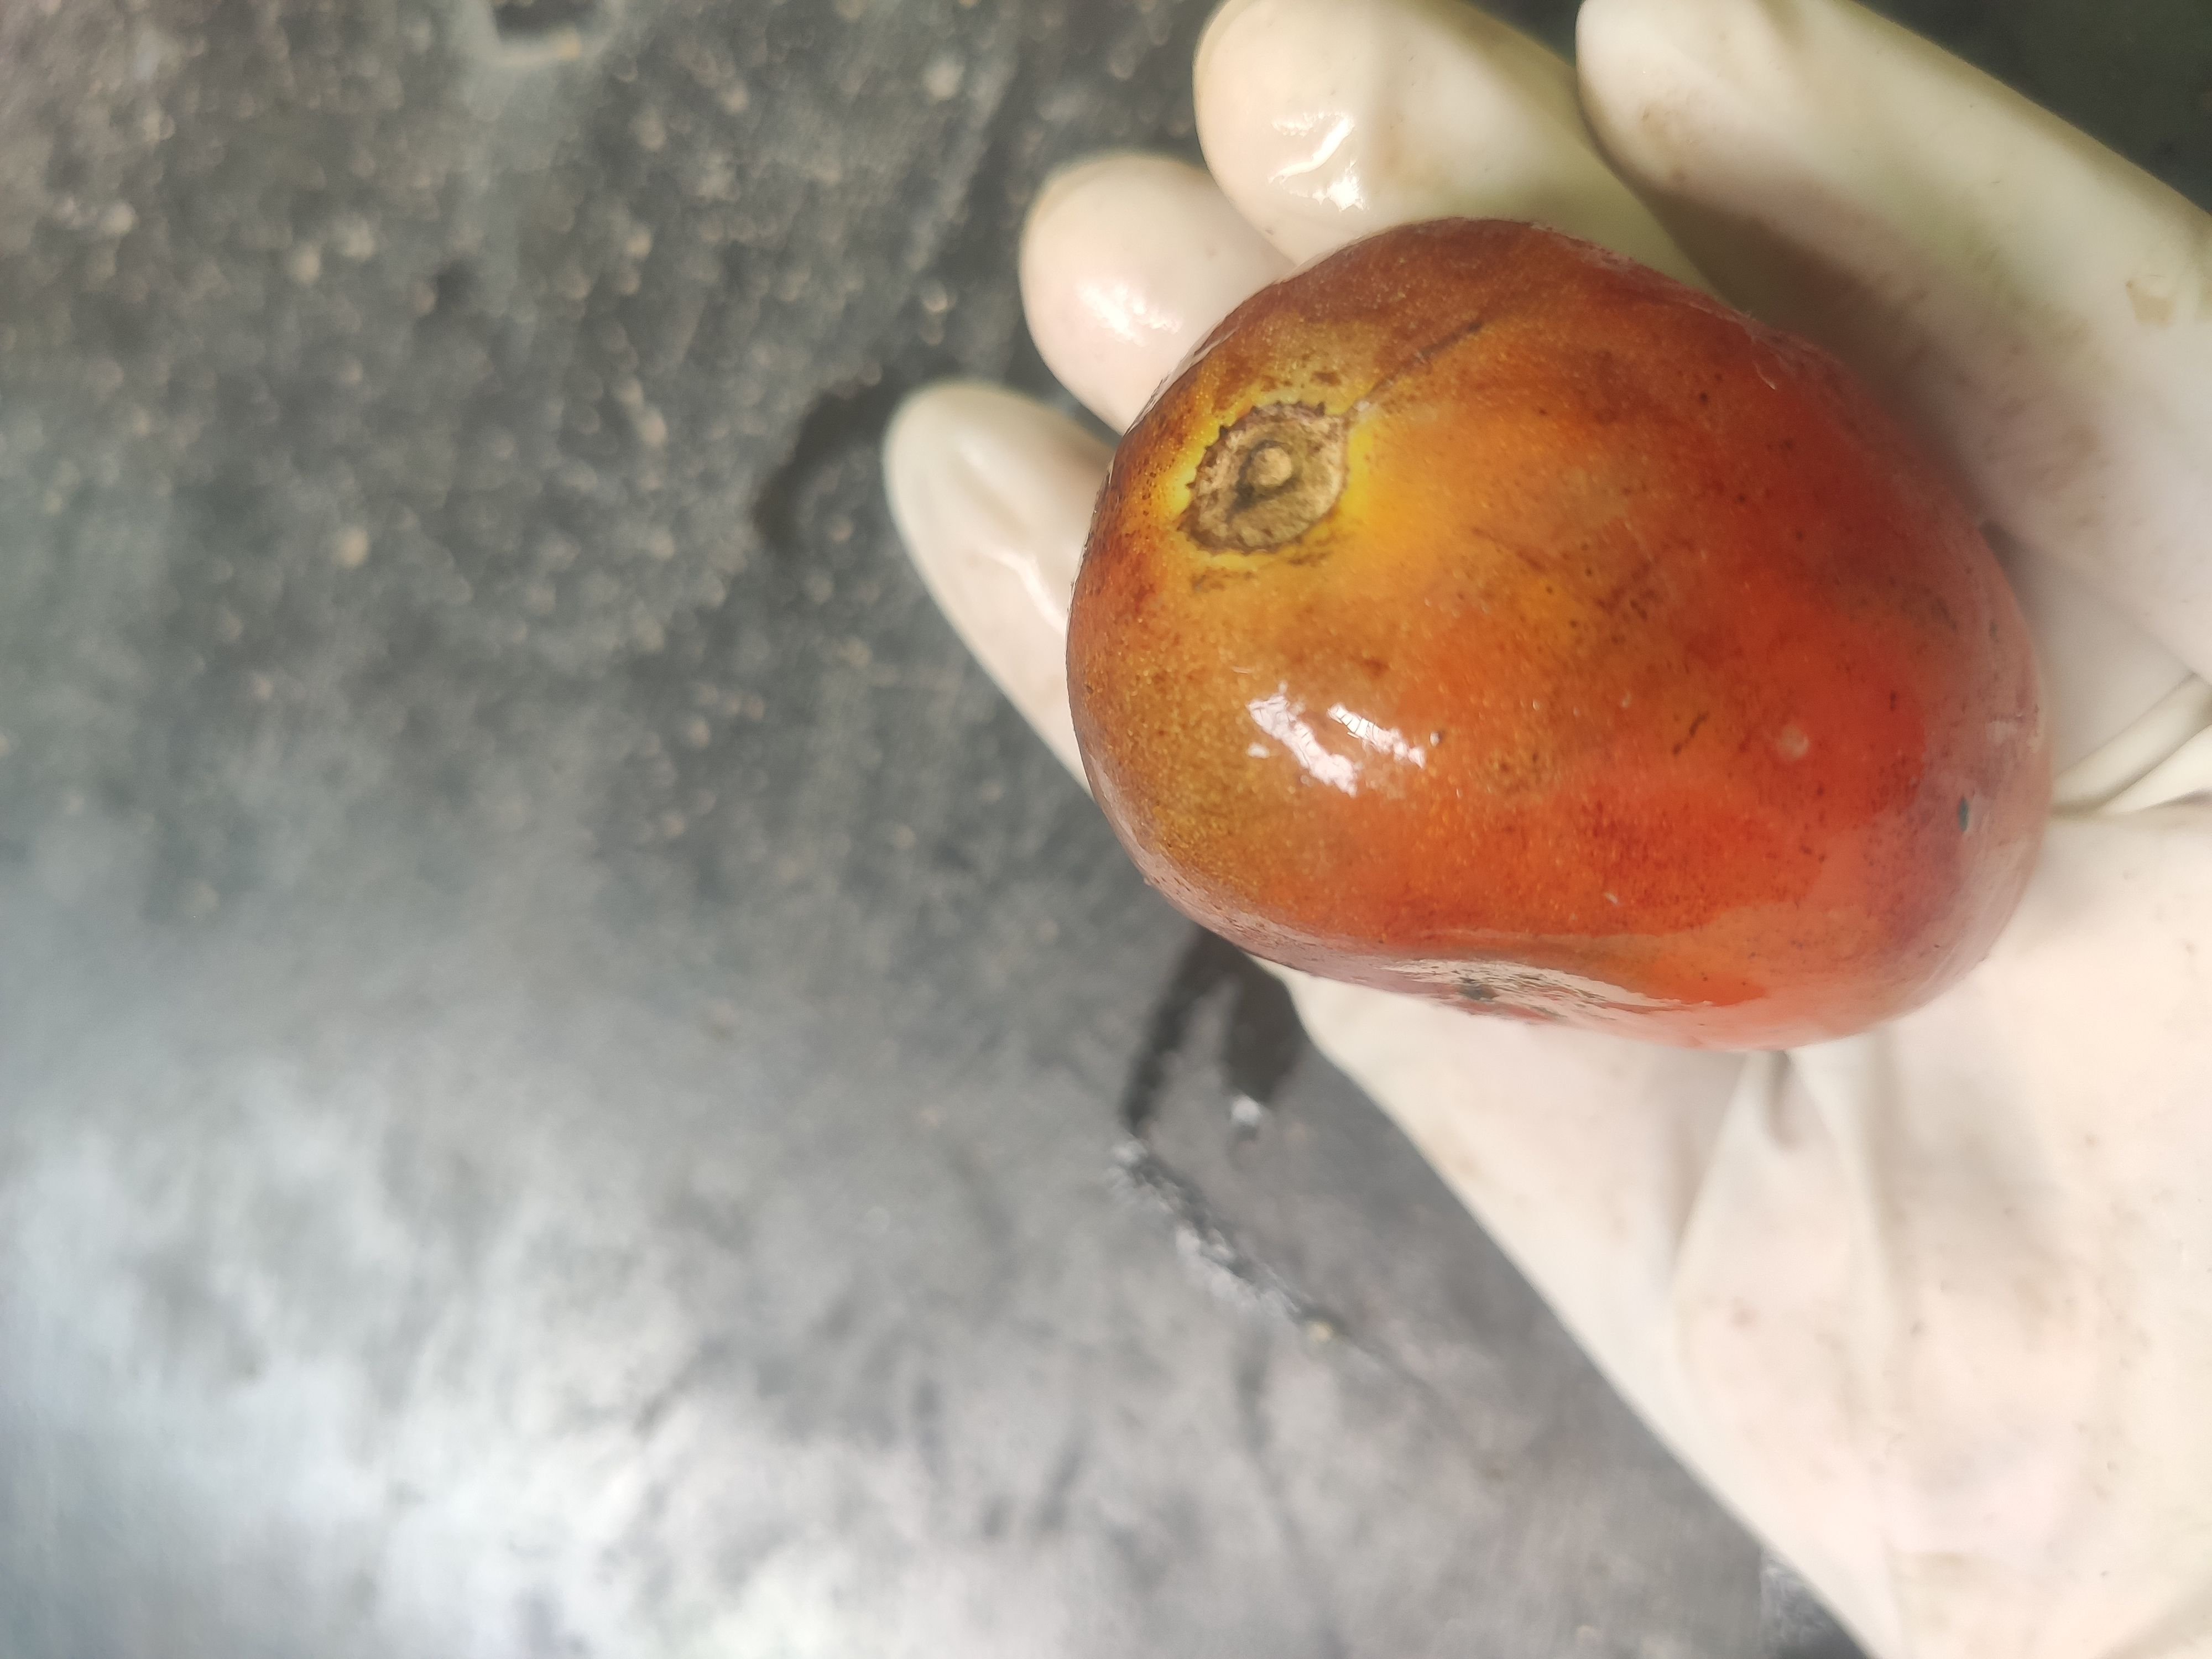
Fruit: tomatoes
Grade: 3rd-grade